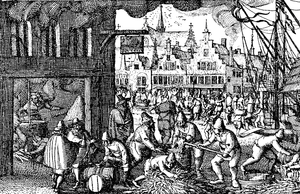
Haringpakkerij 17e siècle, maintenant Prins Hendrikkade, Amsterdam. L'encaquage des harengs, à gauche une saline.
La cuisine du Nord-Pas-de-Calais est une cuisine régionale française, dont les spécialités sont héritées en grande partie du comté de Flandre. La région fut de tout temps au carrefour de l'Europe, et l'on retrouve dans ses spécialités les traces de son histoire, telles que l'influence anglaise sur la Côte d'Opale, ou des plats d'origine polonaise dans le bassin minier.
Hollandse nieuwe, appelé aussi maatje, est aux Pays-Bas le premier hareng de la saison prêt à être consommé.